Willi Ritschard

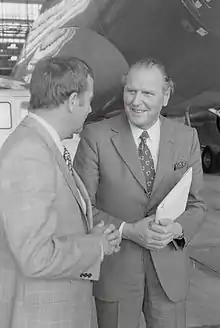
Willi Ritschard visiting Swissair in 1974

On 5 December 1973, Ritschard was elected to the Federal Council, where he assumed the leadership of the Department of Transport and Energy. He was elected despite not being the official candidate of his own party. He observed his election in front of a TV at home.